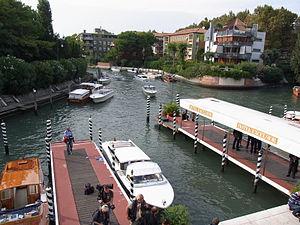
Cette liste reprend les appontements de vaporetto de Venise par ordre géographique :